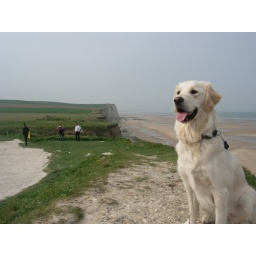
Alix is a female golden retriever and a service dog in training. Picture taken by her foster family.